A64 road

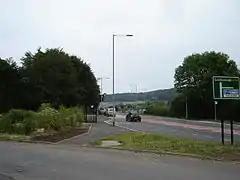
Park and Ride junction at Scarborough

At Harton there is the former Malton Little Chef on the left, opposite the Gulf "Coastways Service Station" at Flaxton, just after a turn-off to the right for Harton. There is a dual carriageway section near Barton-le-Willows which includes Barton Hill, a steep section just before Whitwell-on-the-Hill, crossing the York to Scarborough Line. From here to Malton, the road follows the River Derwent (former boundary between the North and East ridings). It passes through Crambeck, where it is crossed by the Centenary Way and there is a right turn for High Hutton at Huttons Ambo. The road and avenue towards Castle Howard, including the Yorkshire Arboretum, are here on the left. The £8.2 million dual carriageway Malton Bypass opened in December 1978. The former route is the B1257 and B1248. There is an intersection with the A169 (for Pickering, Whitby and the North York Moors) near Eden Camp Museum. The bypass crosses the River Derwent and the railway. It meets the former route at Scagglethorpe. Before Scagglethorpe village, the road has been improved to the north to reduce curvature. The single carriageway sections of this road are dangerous, and local people hope for a new dual carriageway. There are plans for a bypass of Rillington. In Rillington it passes "The Fleece" and the "Coach and Horses". There is a left turn for Scampston. At West Knapton there is a left turn for the B1258. It passes through West Heslerton and East Heslerton, then passes the "Snooty Fox". In Sherburn it passes the "East Riding". Sherburn was formerly in the (historic) East Riding, being south of the Derwent. East of the village is the large Atlas Ward Structures factory.